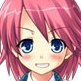
Portrait style: Anime Portrait